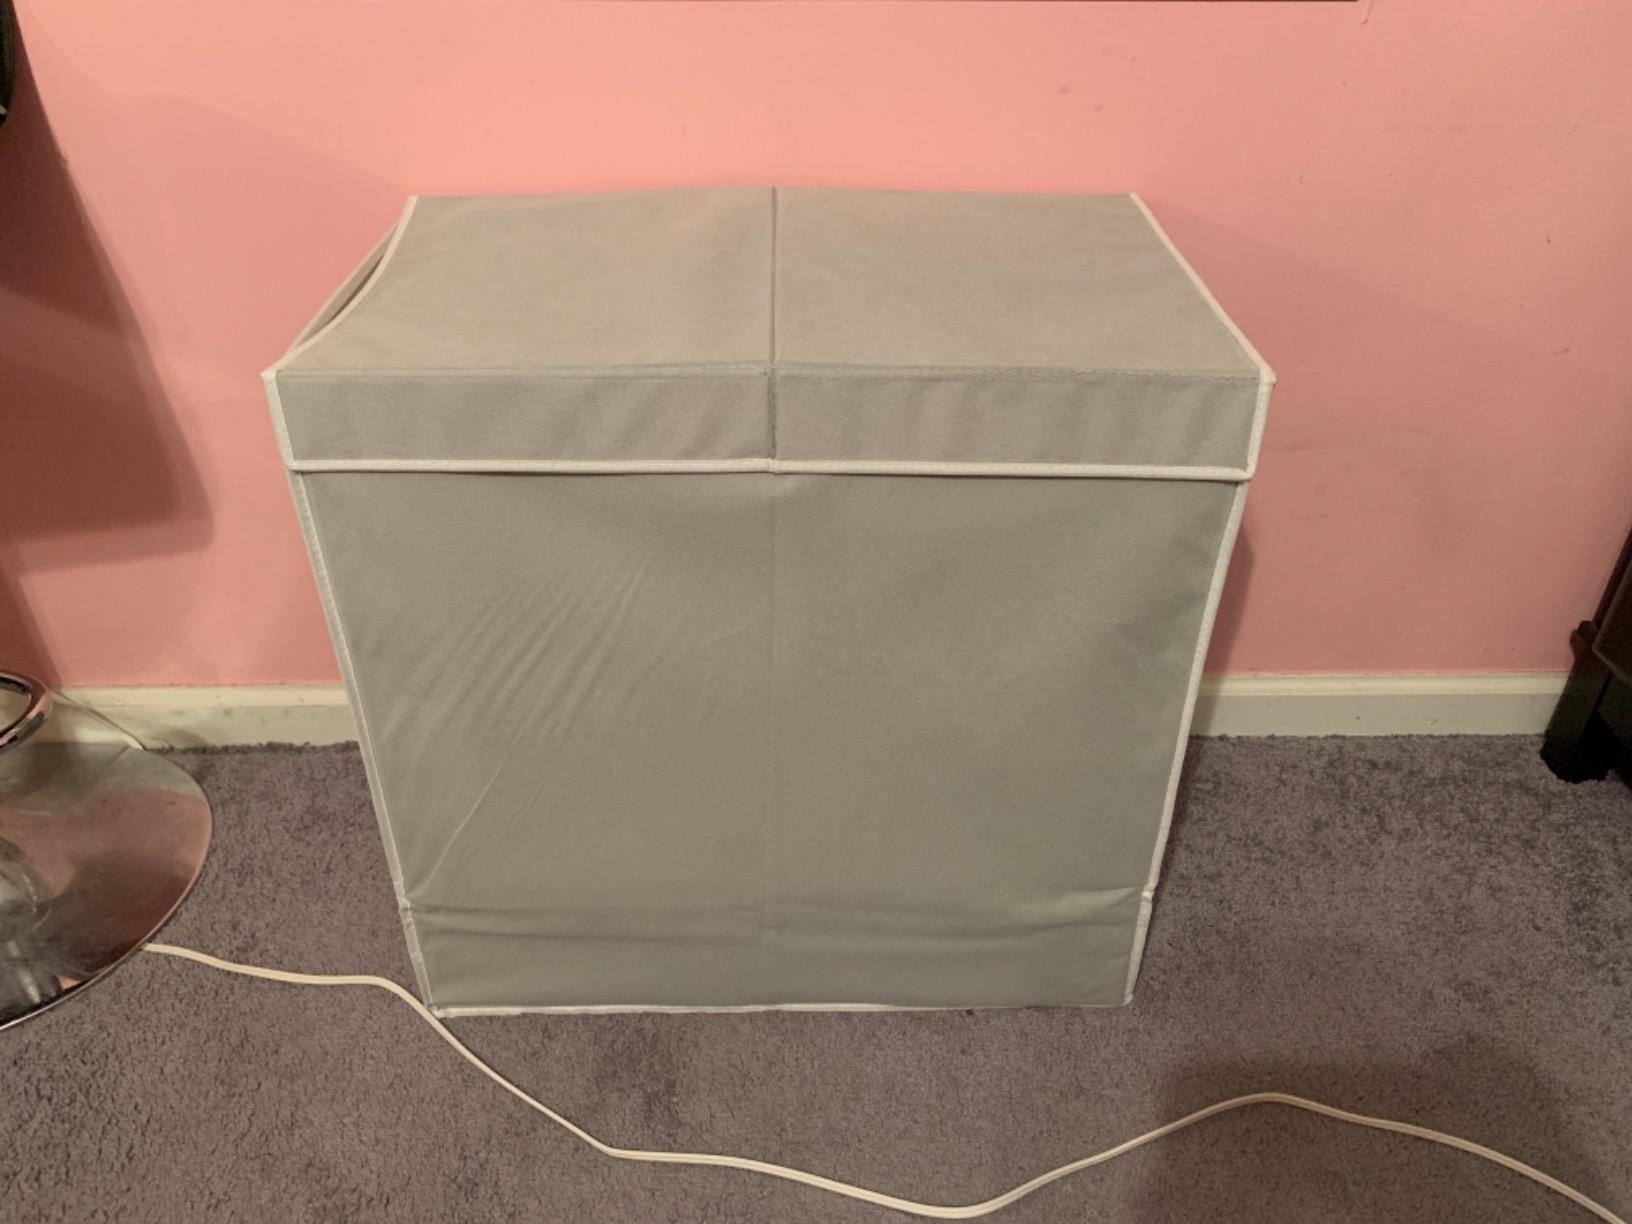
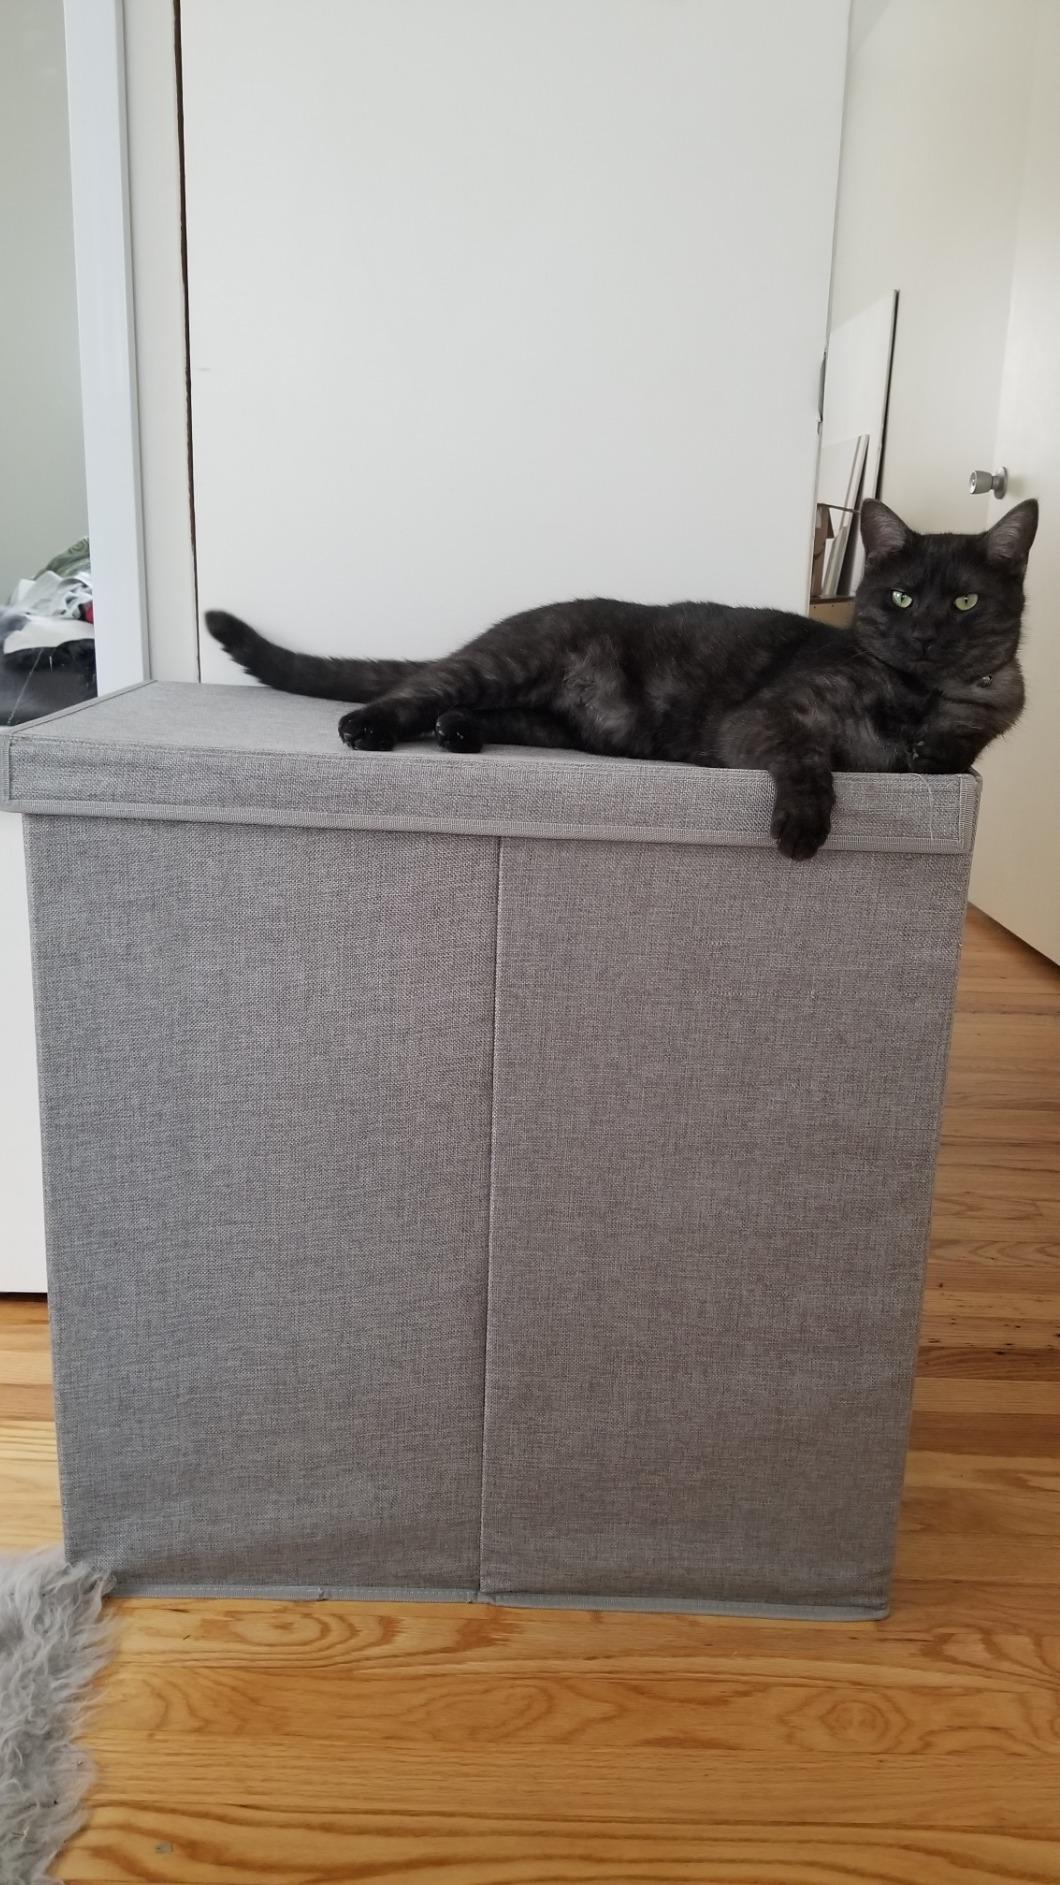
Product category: items_hamper
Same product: no